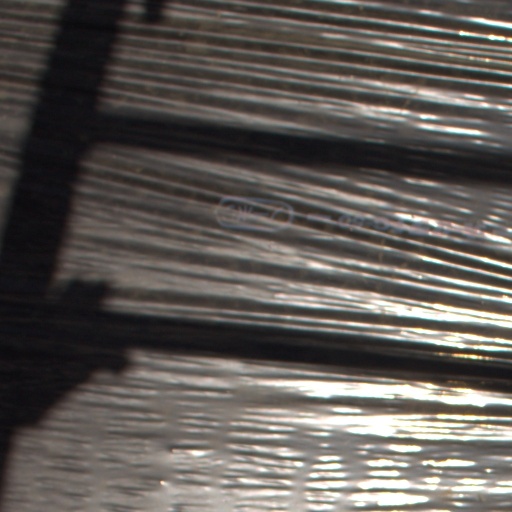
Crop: Jerusalem artichoke